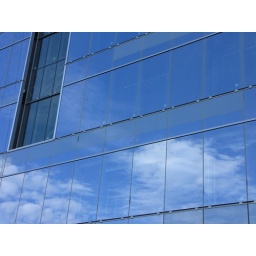
Catching a few clouds in my soon to be office building.